International Film Festival of Kerala

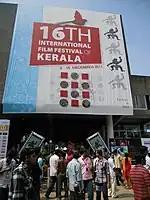
Main venue of 16th Iffk 2011 at Kairali

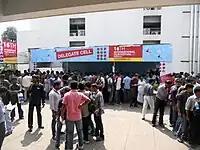
Rush at delegate pass distribution cell at Kalabhavan theatre

The 16th International Film Festival of Kerala (IFFK 2011) was at Thiruvananthapuram 9- December 2011. It was opened by the state of Kerala Chief Minister Oommen Chandy with actress Jaya Bachchan as the guest of honor. The inaugural film was "Under the Hawthron Tree", directed by Chinese film-maker Zhang Yimou. Noted director Priyadarshan was the jury chairman. K G Santhosh was the Secretary and executive Director of the Festival.